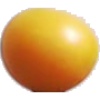
Label: Cherry Wax Yellow 1